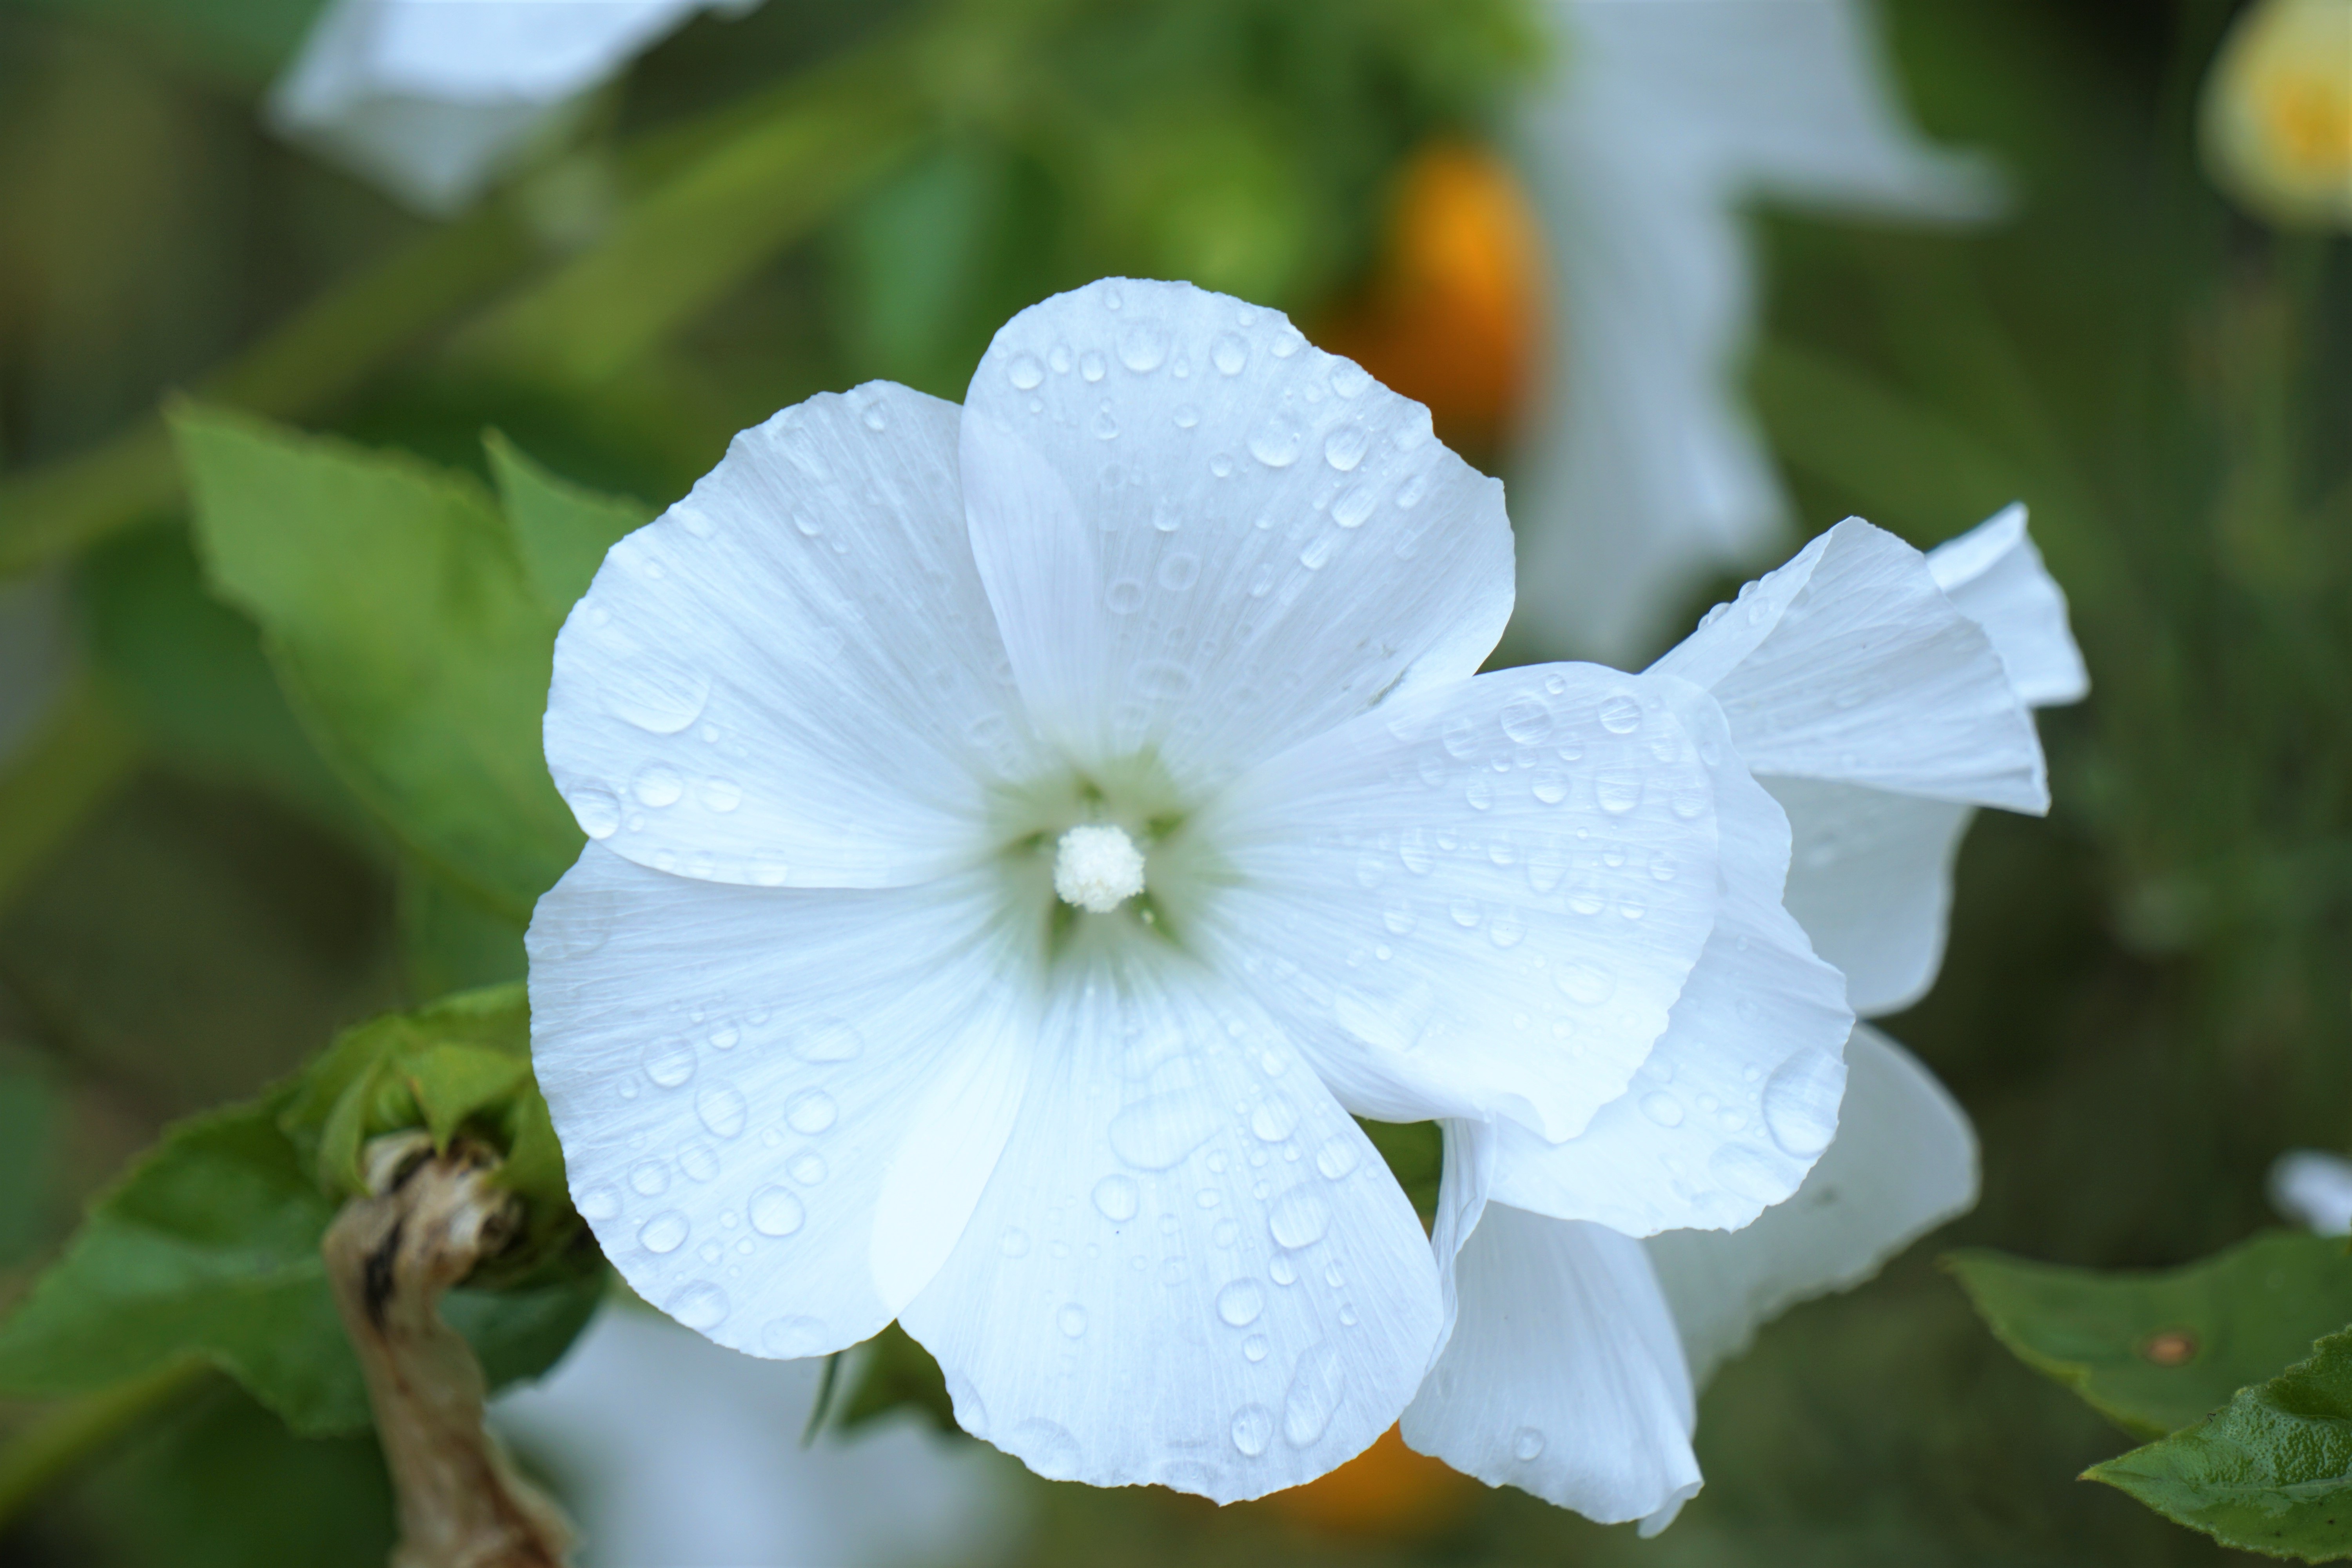
nature, blossom, plant, flower, petal, green, botany, garden, flora, white flower, wildflower, close up, petals, moonflower, macro photography, flowering plant, land plant